Shannon O'Brien (Massachusetts politician)

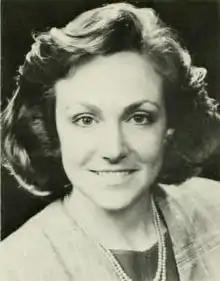
O'Brien as a State Representative in 1987

O'Brien worked for a large Boston law firm before her father alerted her to an open seat in the state legislature, which she won.